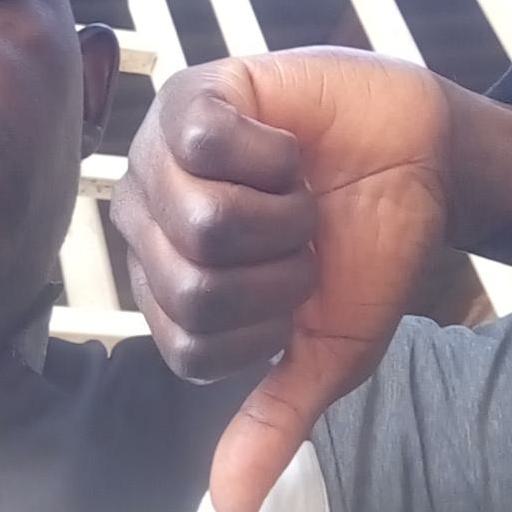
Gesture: dislike